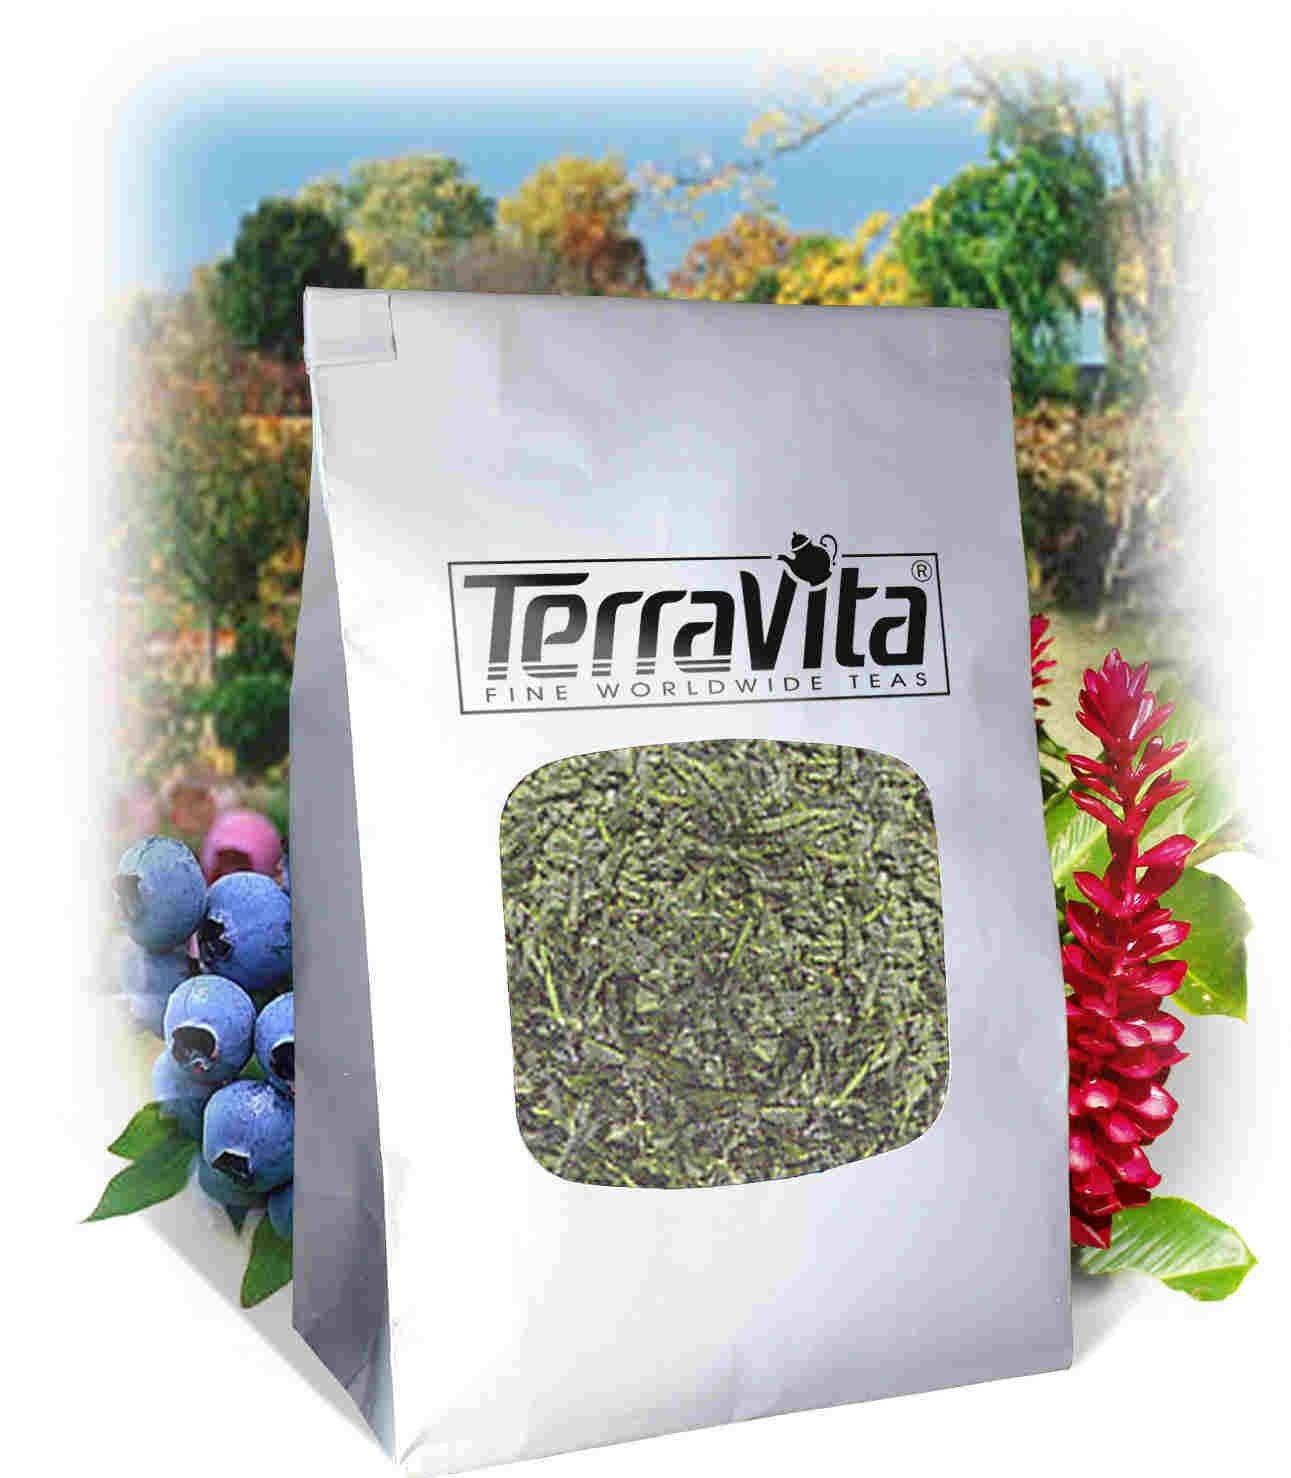
Item Name: Feverfew and White Willow Bark Complex Tea (Loose) (4 oz, ZIN: 512937)
Bullet Point 1: Feverfew and White Willow Bark Complex Tea (Loose) (4 oz, ZIN: 512937)
Bullet Point 2: No fillers.
Bullet Point 3: Manufacturer: TerraVita
Bullet Point 4: Size: 4 oz
Bullet Point 5: Loose Leaf Herbal Tea - Packed in a convenient upright pouch!
Product Description: Feverfew and White Willow Bark Complex Tea (Loose) (4 oz, ZIN: 512937)<BR><BR>Packaged in the United States in a GMP certified facility (Good Manufacturing Practice).<BR><BR>No fillers.<BR><BR>Manufacturer: TerraVita<BR><BR>Size: 4 oz<BR><BR>Loose Leaf Herbal Tea - Packed in a convenient upright pouch!<BR><BR>Ingredients: Feverfew, White Willow
Value: 4.0
Unit: Ounce

Price: 19.06